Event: Nepal Earthquake
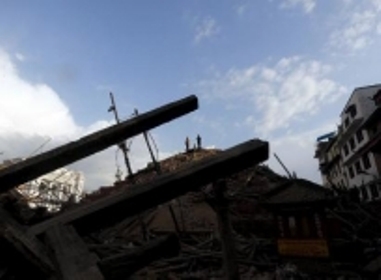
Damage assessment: damage